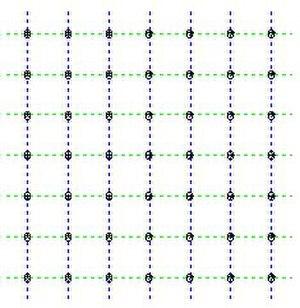
Un réseau d'antennes est un ensemble d'antennes séparées et alimentées de façon synchrone. C'est-à-dire que le déphasage du courant entre deux paires d'antennes est fixe. Nous verrons plus loin qu'un réseau peut comporter des éléments non alimentés directement par une source mais qui sont alimentés par le champ produit par le reste des éléments. Le champ électromagnétique produit par un réseau d'antennes est la somme vectorielle des champs produits par chacun des éléments. En choisissant convenablement l'espacement entre les éléments et la phase du courant qui circule dans chacun, on peut modifier la directivité du réseau grâce à l'interférence constructive dans certaines directions et à l'interférence destructive dans d'autres directions.